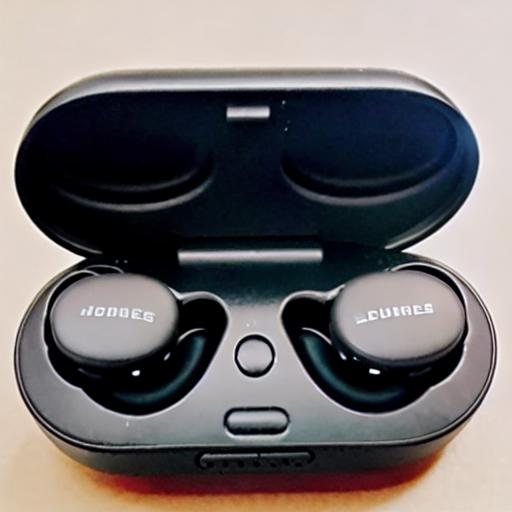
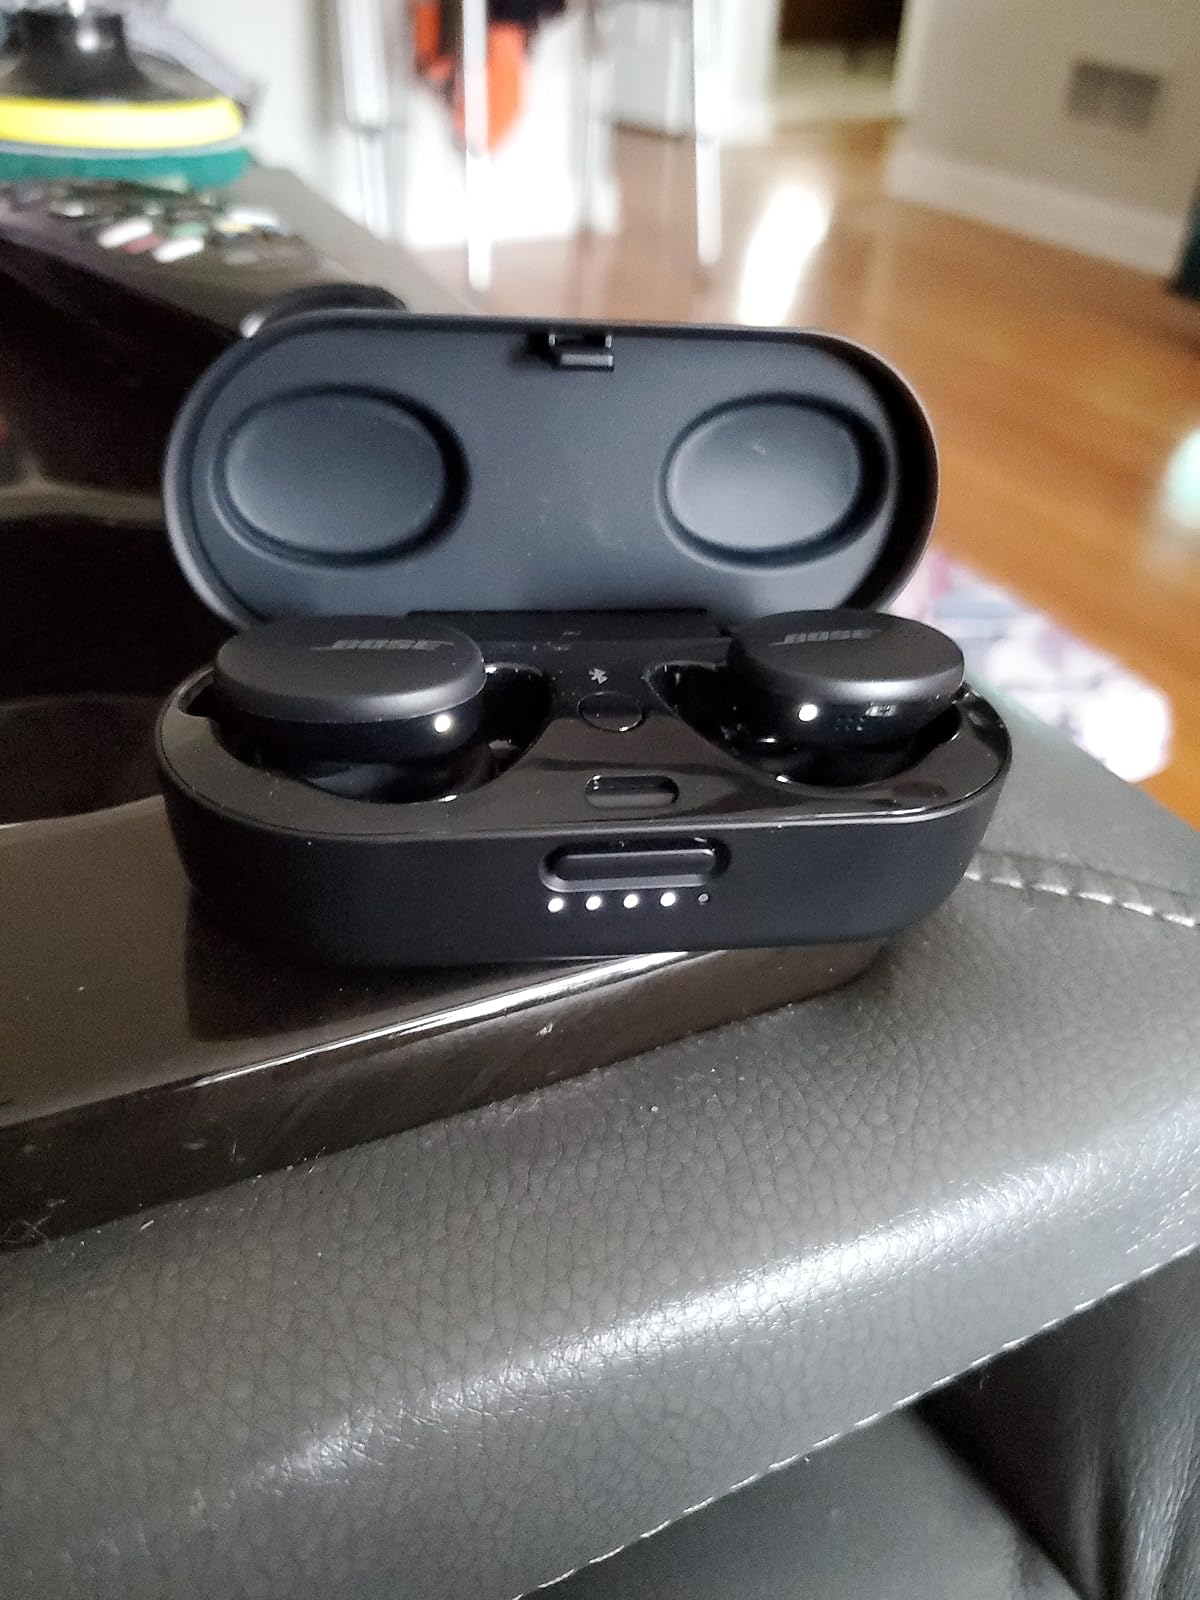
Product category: earbuds
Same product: no